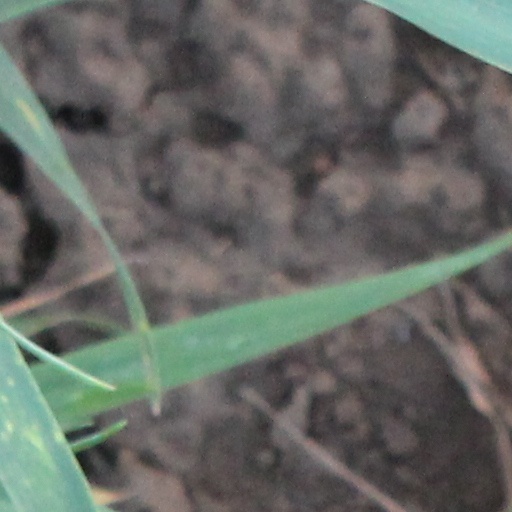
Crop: wheat